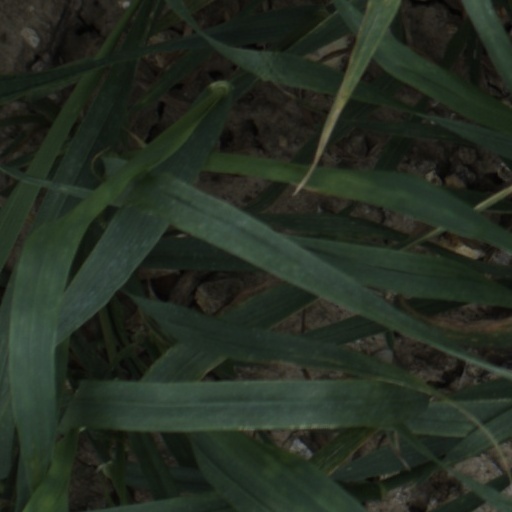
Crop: wheat